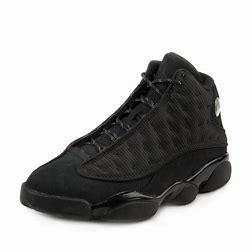
Brand: Jordan
Model: 13 Retro